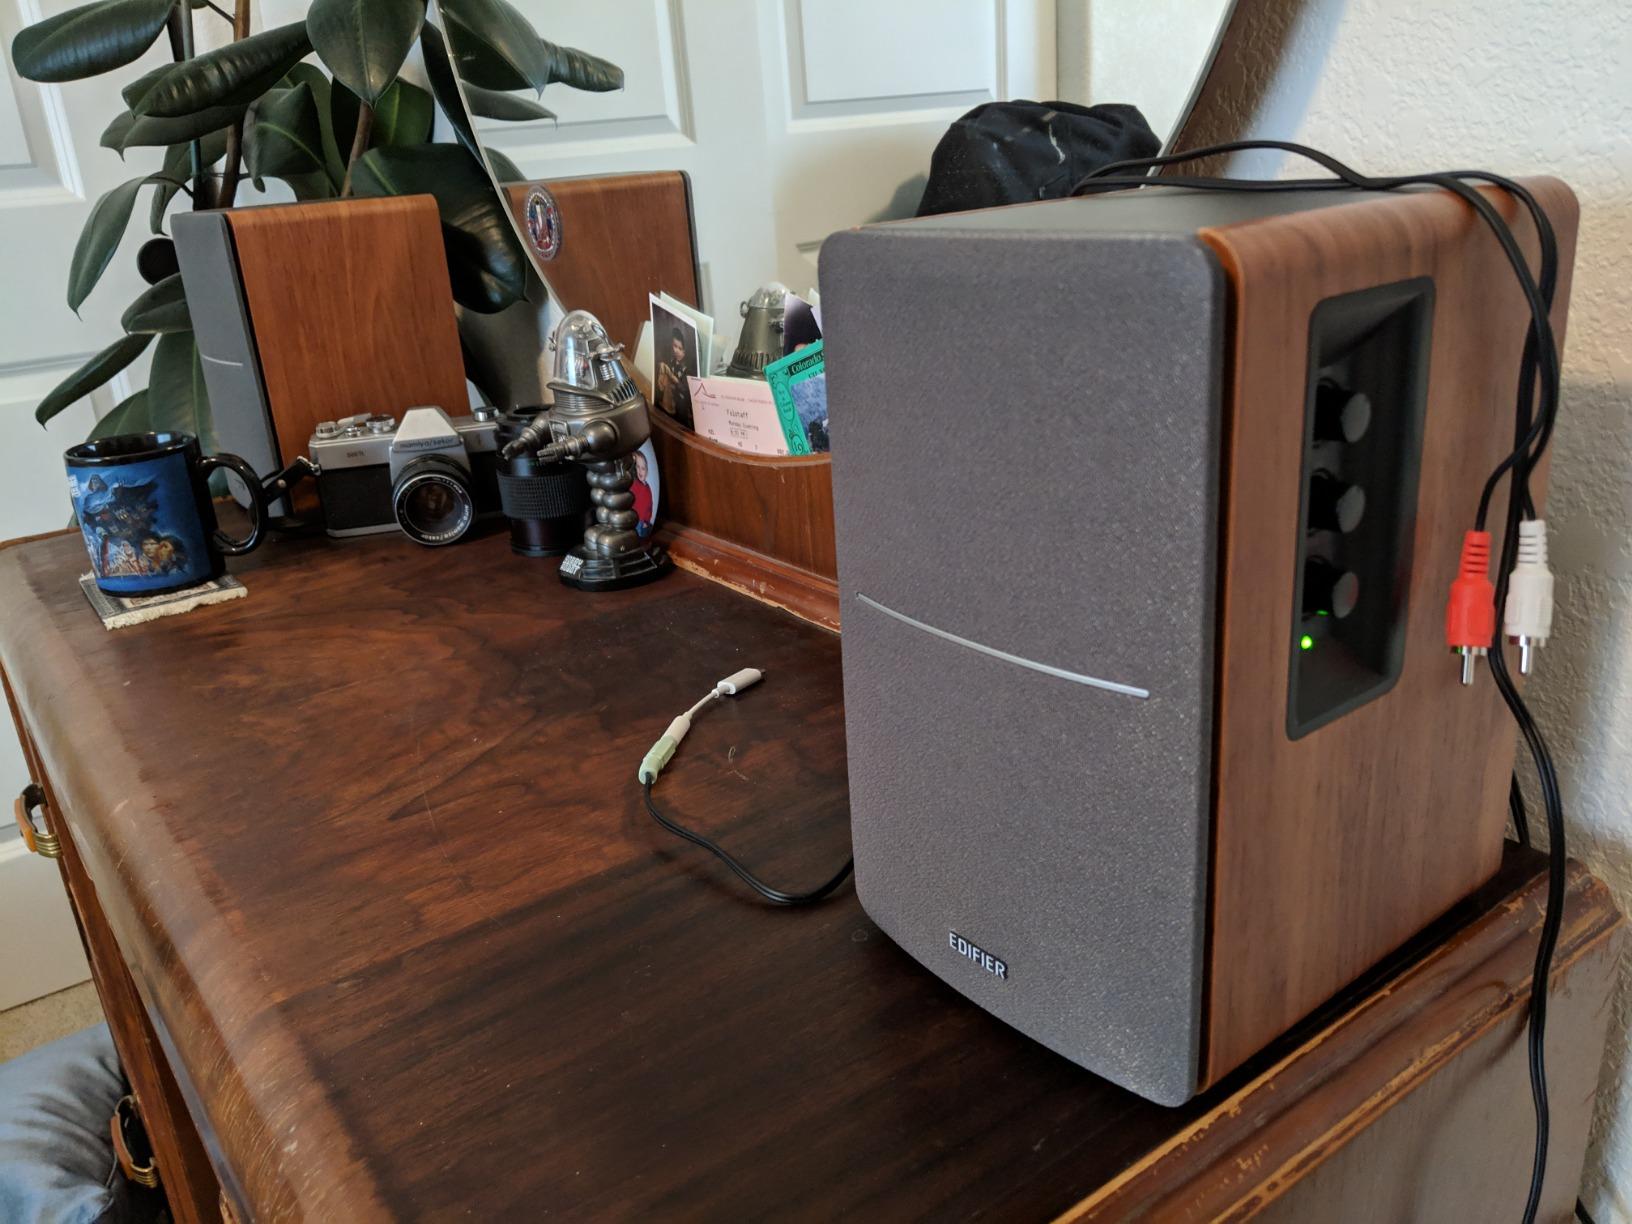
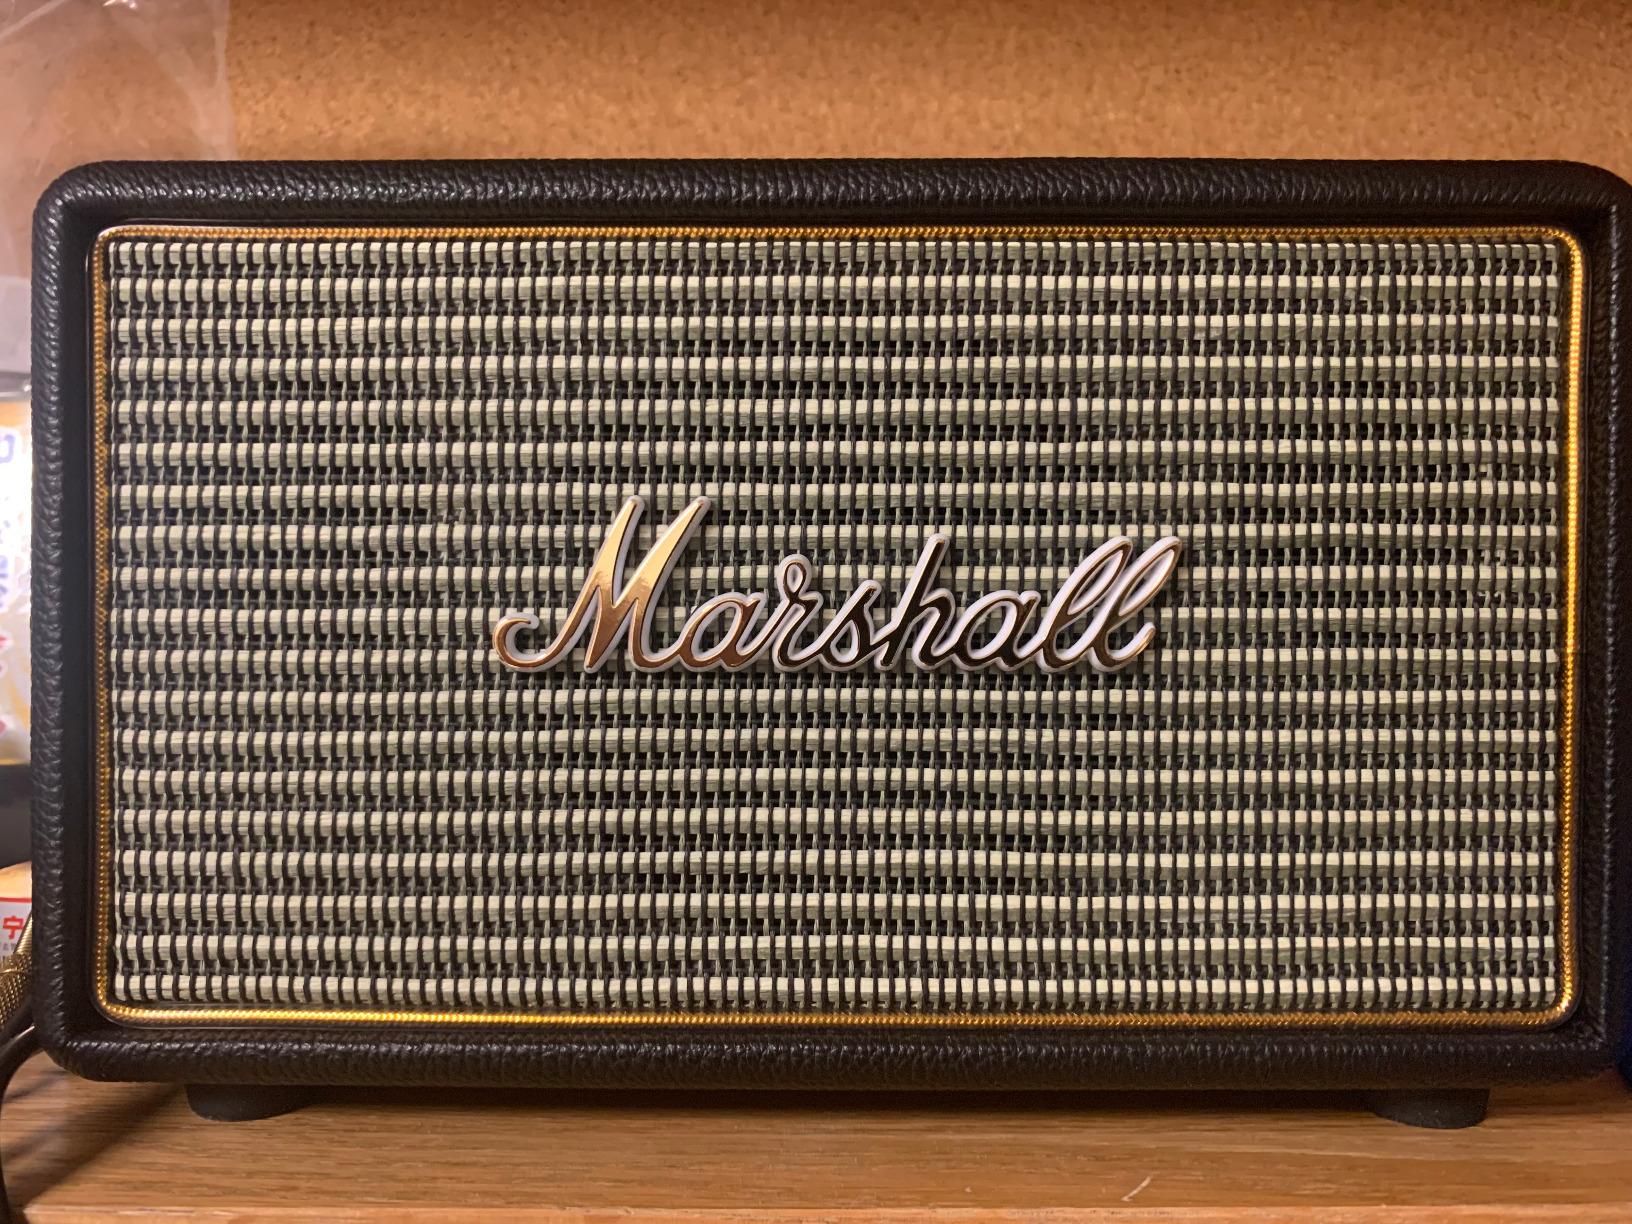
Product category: speaker
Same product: no